Economy of Edinburgh

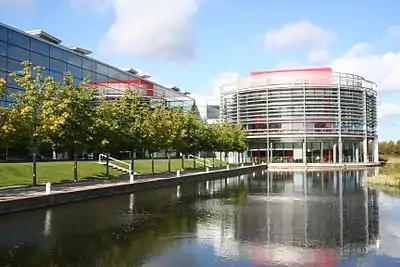
Edinburgh Park

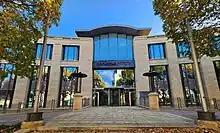
Rockstar North headquarters, the developer famous for the "Grand Theft Auto" series

Banking has been a mainstay of the Edinburgh economy for over 300 years, since the Bank of Scotland was established by an act of the Scottish Parliament in 1695. Today, the financial services industry, with its particularly strong insurance and investment sectors, and underpinned by Edinburgh-based firms such as Scottish Widows and Standard Life Aberdeen, accounts for the city being the UK's second financial centre after London and Europe's fourth in terms of equity assets.